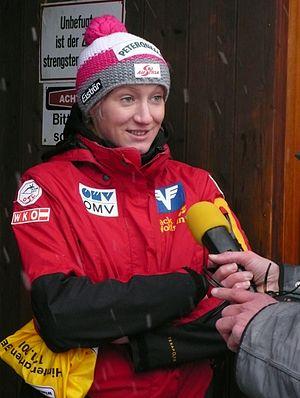
Daniela Iraschko, Hinterzarten